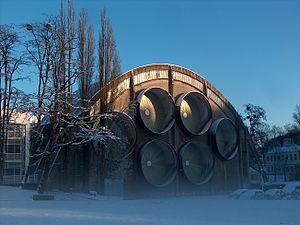
soufflerie S1 de l'ONERA Meudon
L'Office national d'études et de recherches aérospatiales est le principal centre de recherche français du secteur aéronautique, spatial et défense. Toutes les disciplines et technologies du domaine sont concernées. De nombreux programmes aérospatiaux sont passés par l'ONERA : Ariane, Falcon, Rafale, projets d'Airbus, missiles, hélicoptères, moteurs, radars, etc.
Cet article recense les monuments historiques des Hauts-de-Seine, en France.